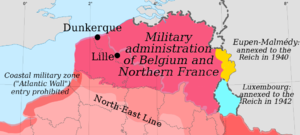
L’occupation allemande de la Belgique pendant la Seconde Guerre mondiale a débuté le 28 mai 1940 quand l'armée belge a déposé les armes face aux forces allemandes et jusqu'à la libération par les Alliés de la Seconde Guerre mondiale entre septembre 1944 et février 1945. Il s'agit de la deuxième occupation de la Belgique par l'Allemagne en trente ans.